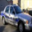
Label: automobile